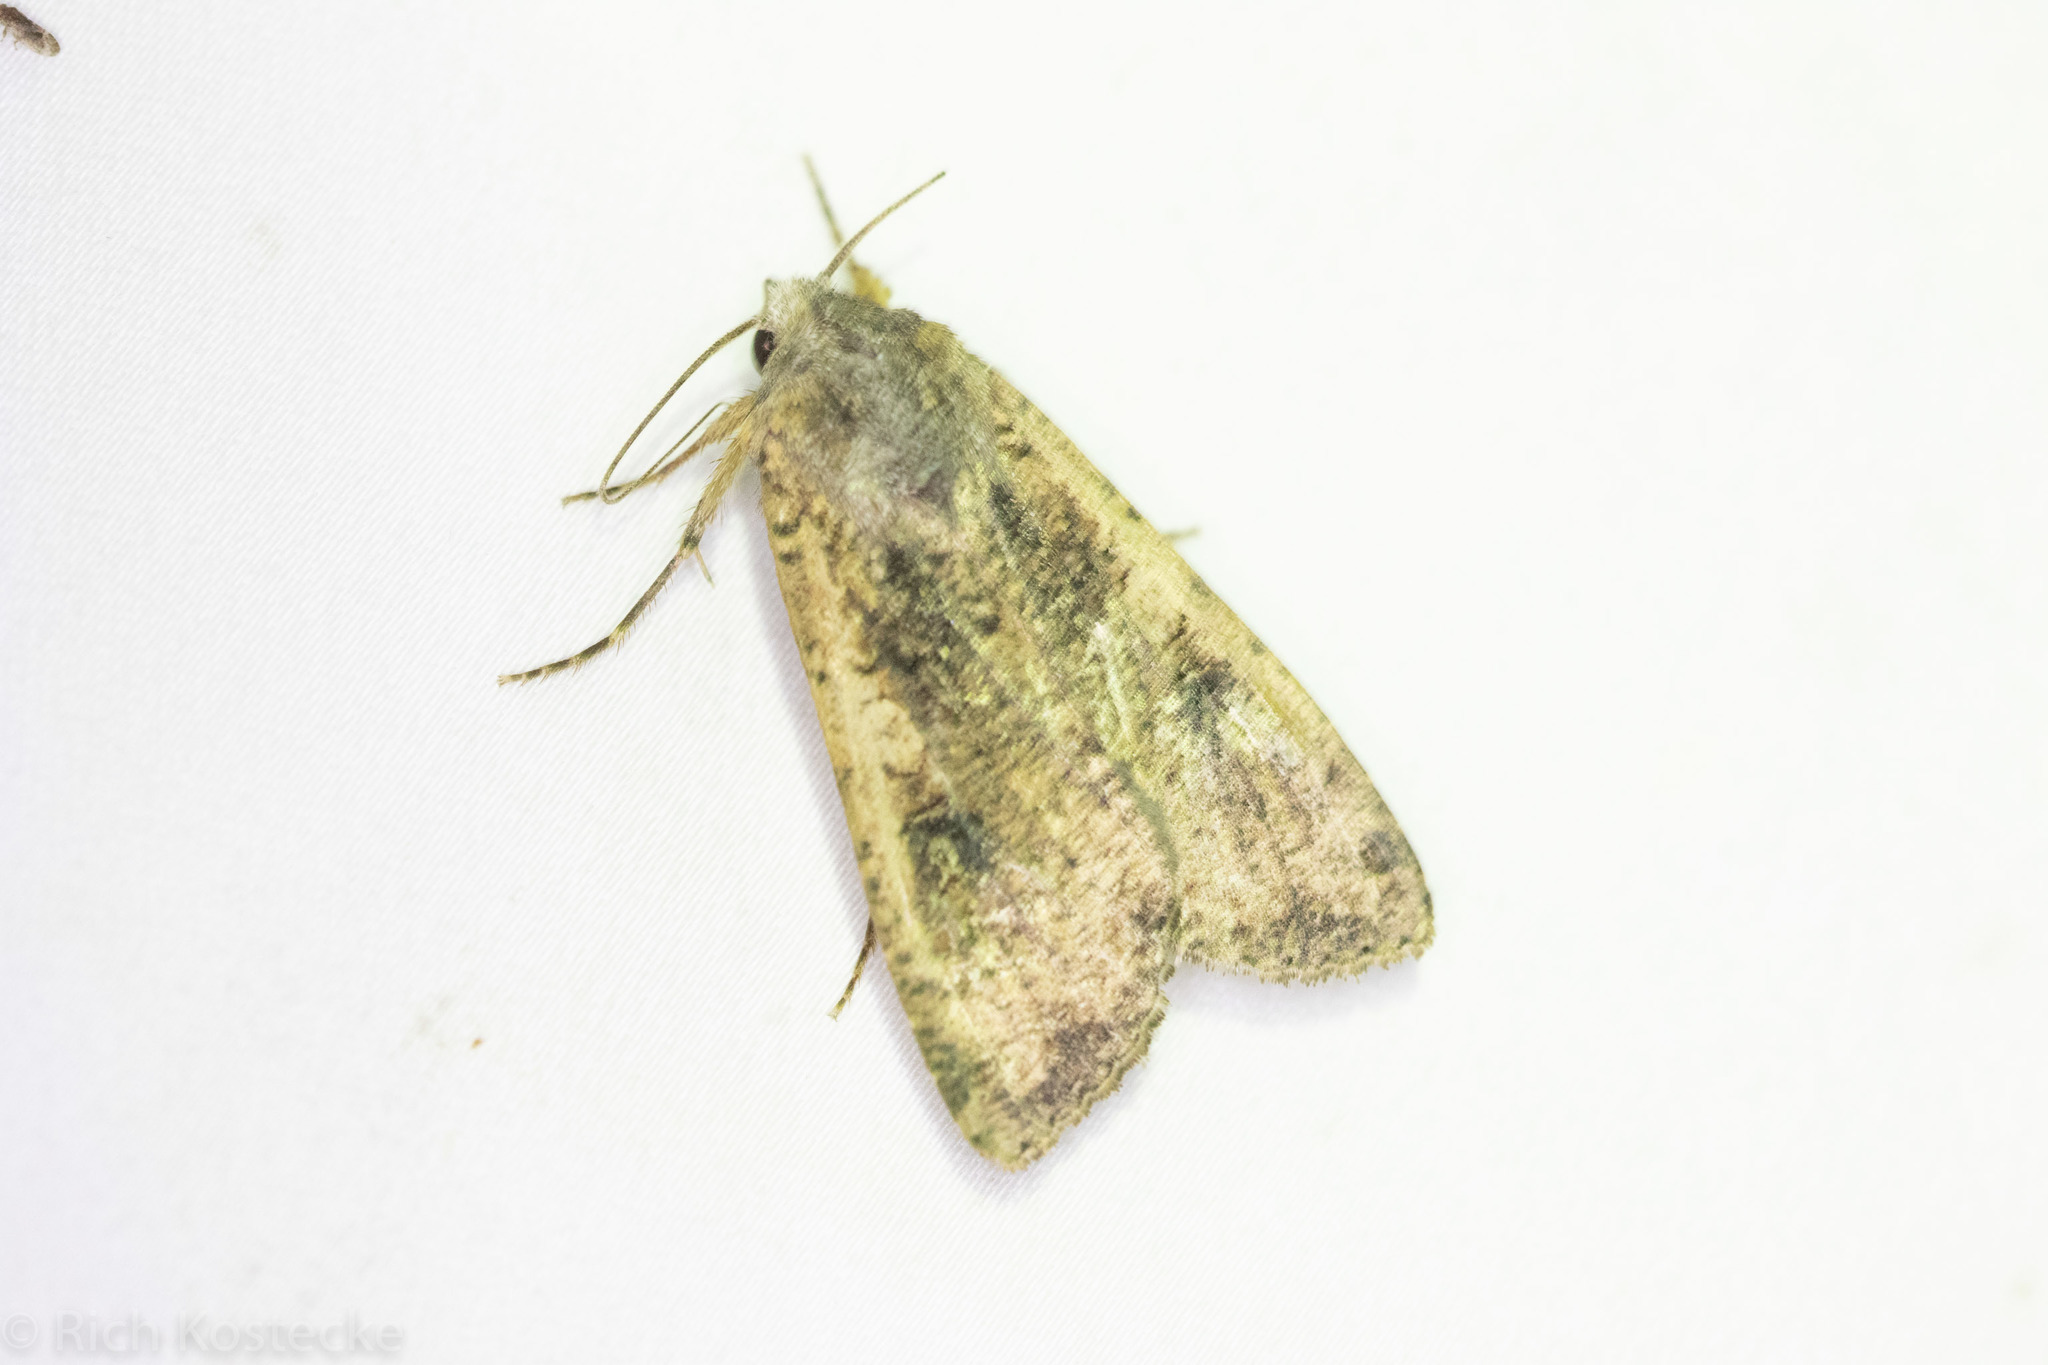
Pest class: cutworms